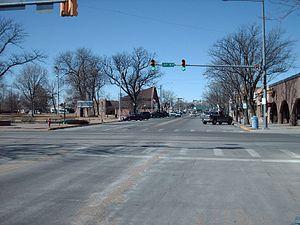
La ville de Sterling est le siège du comté de Logan, situé dans le Colorado, aux États-Unis.